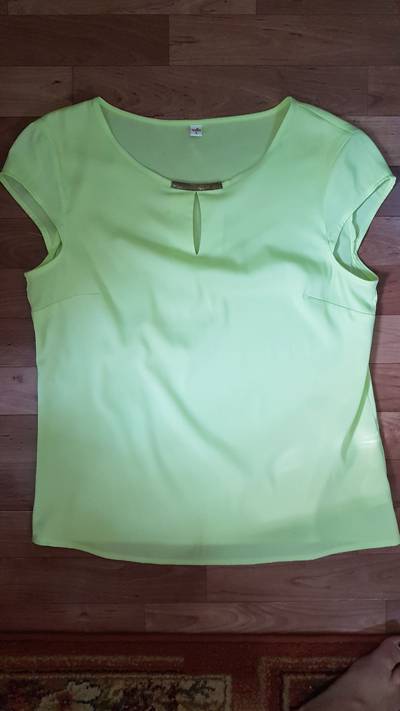
Waste category: clothes